Rickettsia typhi

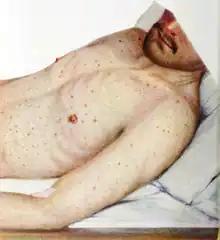
Rickettsia typhus group rash, a common symptom of infection

In the early 20th century epidemic typhus ("R. prowazekii") ran rampant throughout many parts of the world. It was associated with high mortality, high virulence, and thought to be transmitted via louse. During this period, less severe and untraceable cases began appearing. These cases were characterized by fever, rash, headache, as well as musculoskeletal and gastro intestinal signs. Epidemiologist Kenneth F Maxy recognized this and began questioning and isolating the presence of another typhus within the United States aside from "R. prowazekii", he detailed this in an article released in 1926. Maxy speculated the presence of another arthropod vector transmitting this new form of typhus, which would later be discovered as "R. typhi". It is thought that "R. typhi" has historically been under diagnosed compared to its typhus group member "R. prowazekii". The discovery of "R. typhi" lead to the creation of the typhus group Rickettsia, which contains "R. typhi" and "R. prowazekii". Rickettsia species are generally broken into 3 groups, the spotted fever group, typhus group and scrub typhus group.